Ellen Forney

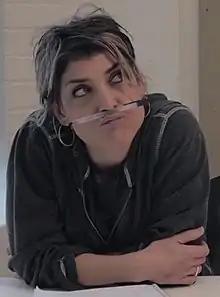

Ellen Forney (born March 8, 1968) is an American cartoonist, educator, and wellness coach. She is known for her autobiographic comics which include "I Was Seven in '75"; "I Love Led Zepellin"; and "Marbles: Mania, Depression, Michelangelo and Me". She teaches at the Cornish College of the Arts. Her work covers mental illness, political activism, drugs, and the riot grrrl movement. As of 2019, she is based in Seattle, Washington.